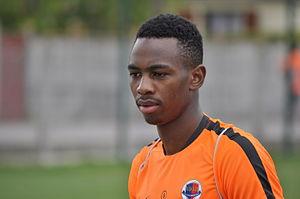
Jordan Nkololo joueur de football professionnel
Michaël Jordan Nkololo, né le 9 novembre 1992 à Créteil en France, est un footballeur international congolais.